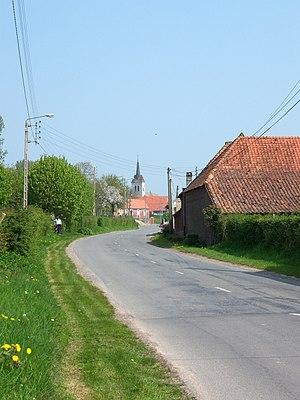
Tollent est une commune française située dans le département du Pas-de-Calais en région Hauts-de-France.